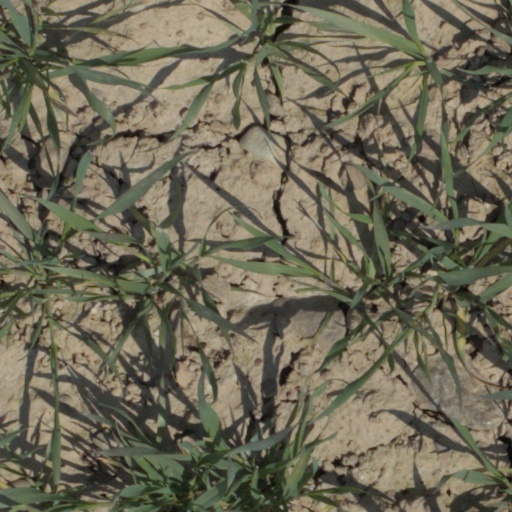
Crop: wheat